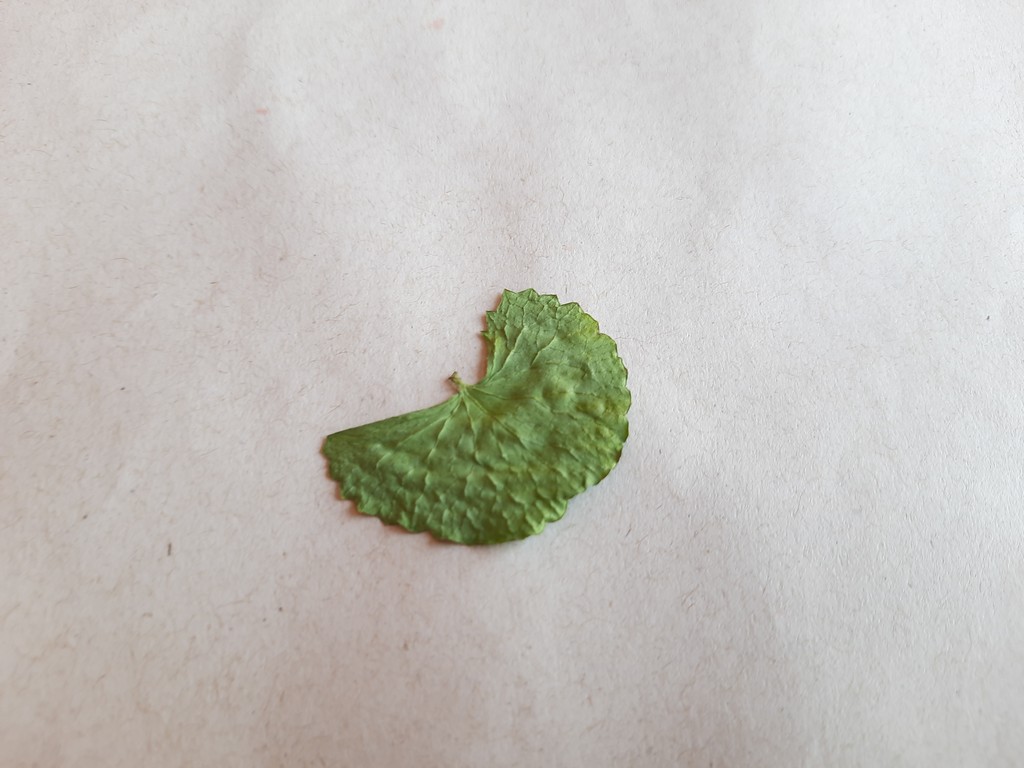
Label: Dried